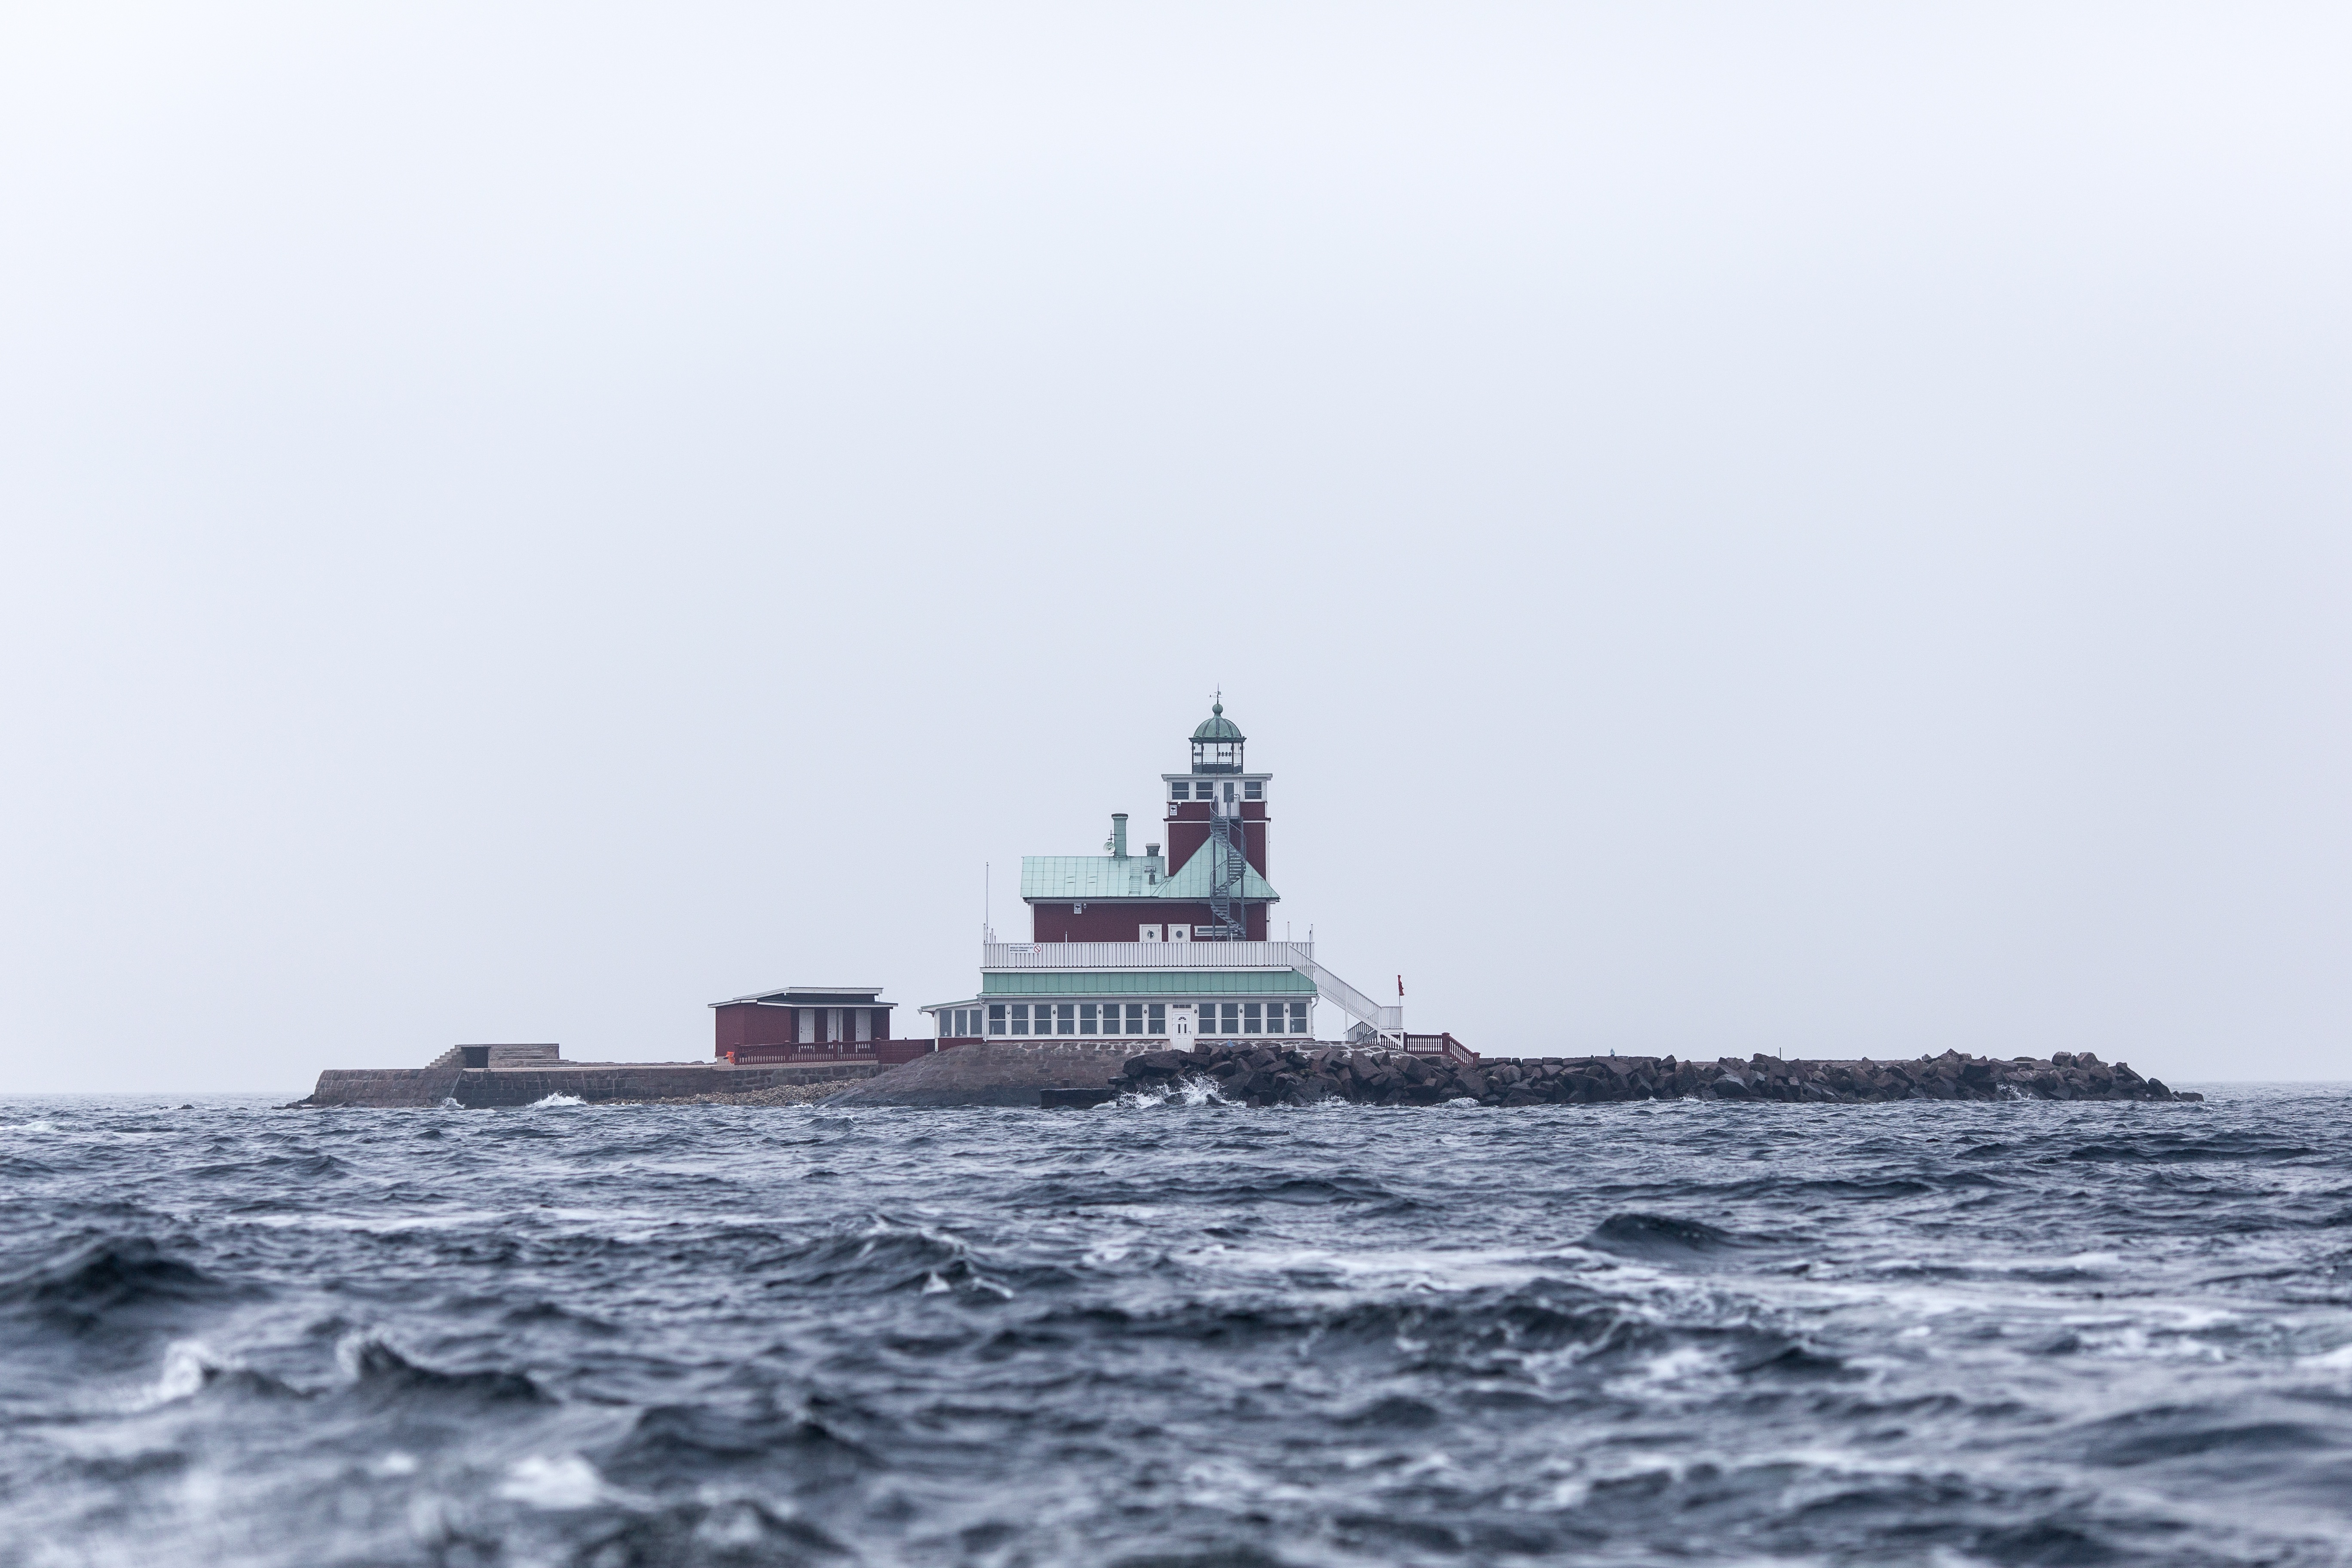
sea, coast, water, ocean, ship, remote, vehicle, tower, island, arctic, cargo ship, ferry, channel, tugboat, watercraft